Micropogonias

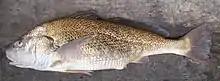
"Micropogonias furnieri"

Micropogonias is a genus of marine ray-finned fishes belonging to the family Sciaenidae, the drums and croakers. These fishes are found in the eastern Pacific and western Atlantic Oceans.